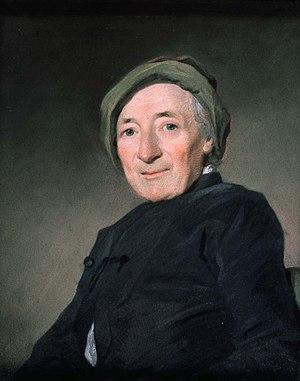
Elie Luzac est un jurisconsulte, écrivain, philosophe, éditeur, imprimeur et libraire néerlandais.